J. G. Hertzler

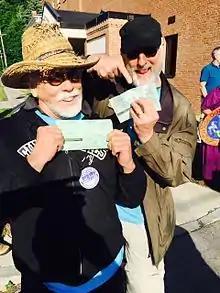
Hertzler and actor James Cromwell show their arrest citations at the Crestwood station protest (June 2016)

In 2013, Hertzler ran for a position on the Ulysses town council. His involvement in politics was partly because of the issue of hydraulic fracturing and concerns that the method of drilling for natural gas would destroy the Finger Lakes region. He also wanted the region's schools to get more state aid. He was elected and served on the board for a two-year term. In 2016, he was elected to the town council board for a four-year term extending to 2020.